Arnaud des Pallières

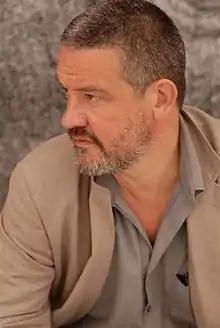
Arnaud des Pallières in 2008

Arnaud des Pallières (born 1 December 1961) is a French film director and screenwriter. His film "" was screened in the main competition section at the 2013 Cannes Film Festival.